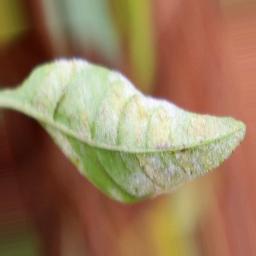
Label: powdery mildew